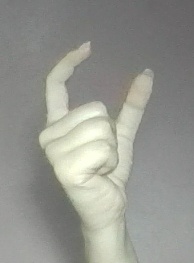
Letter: nun